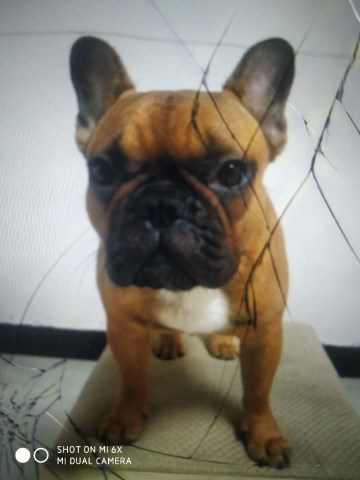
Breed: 1121-n000002-French_bulldog